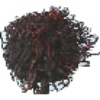
Label: Rambutan 1